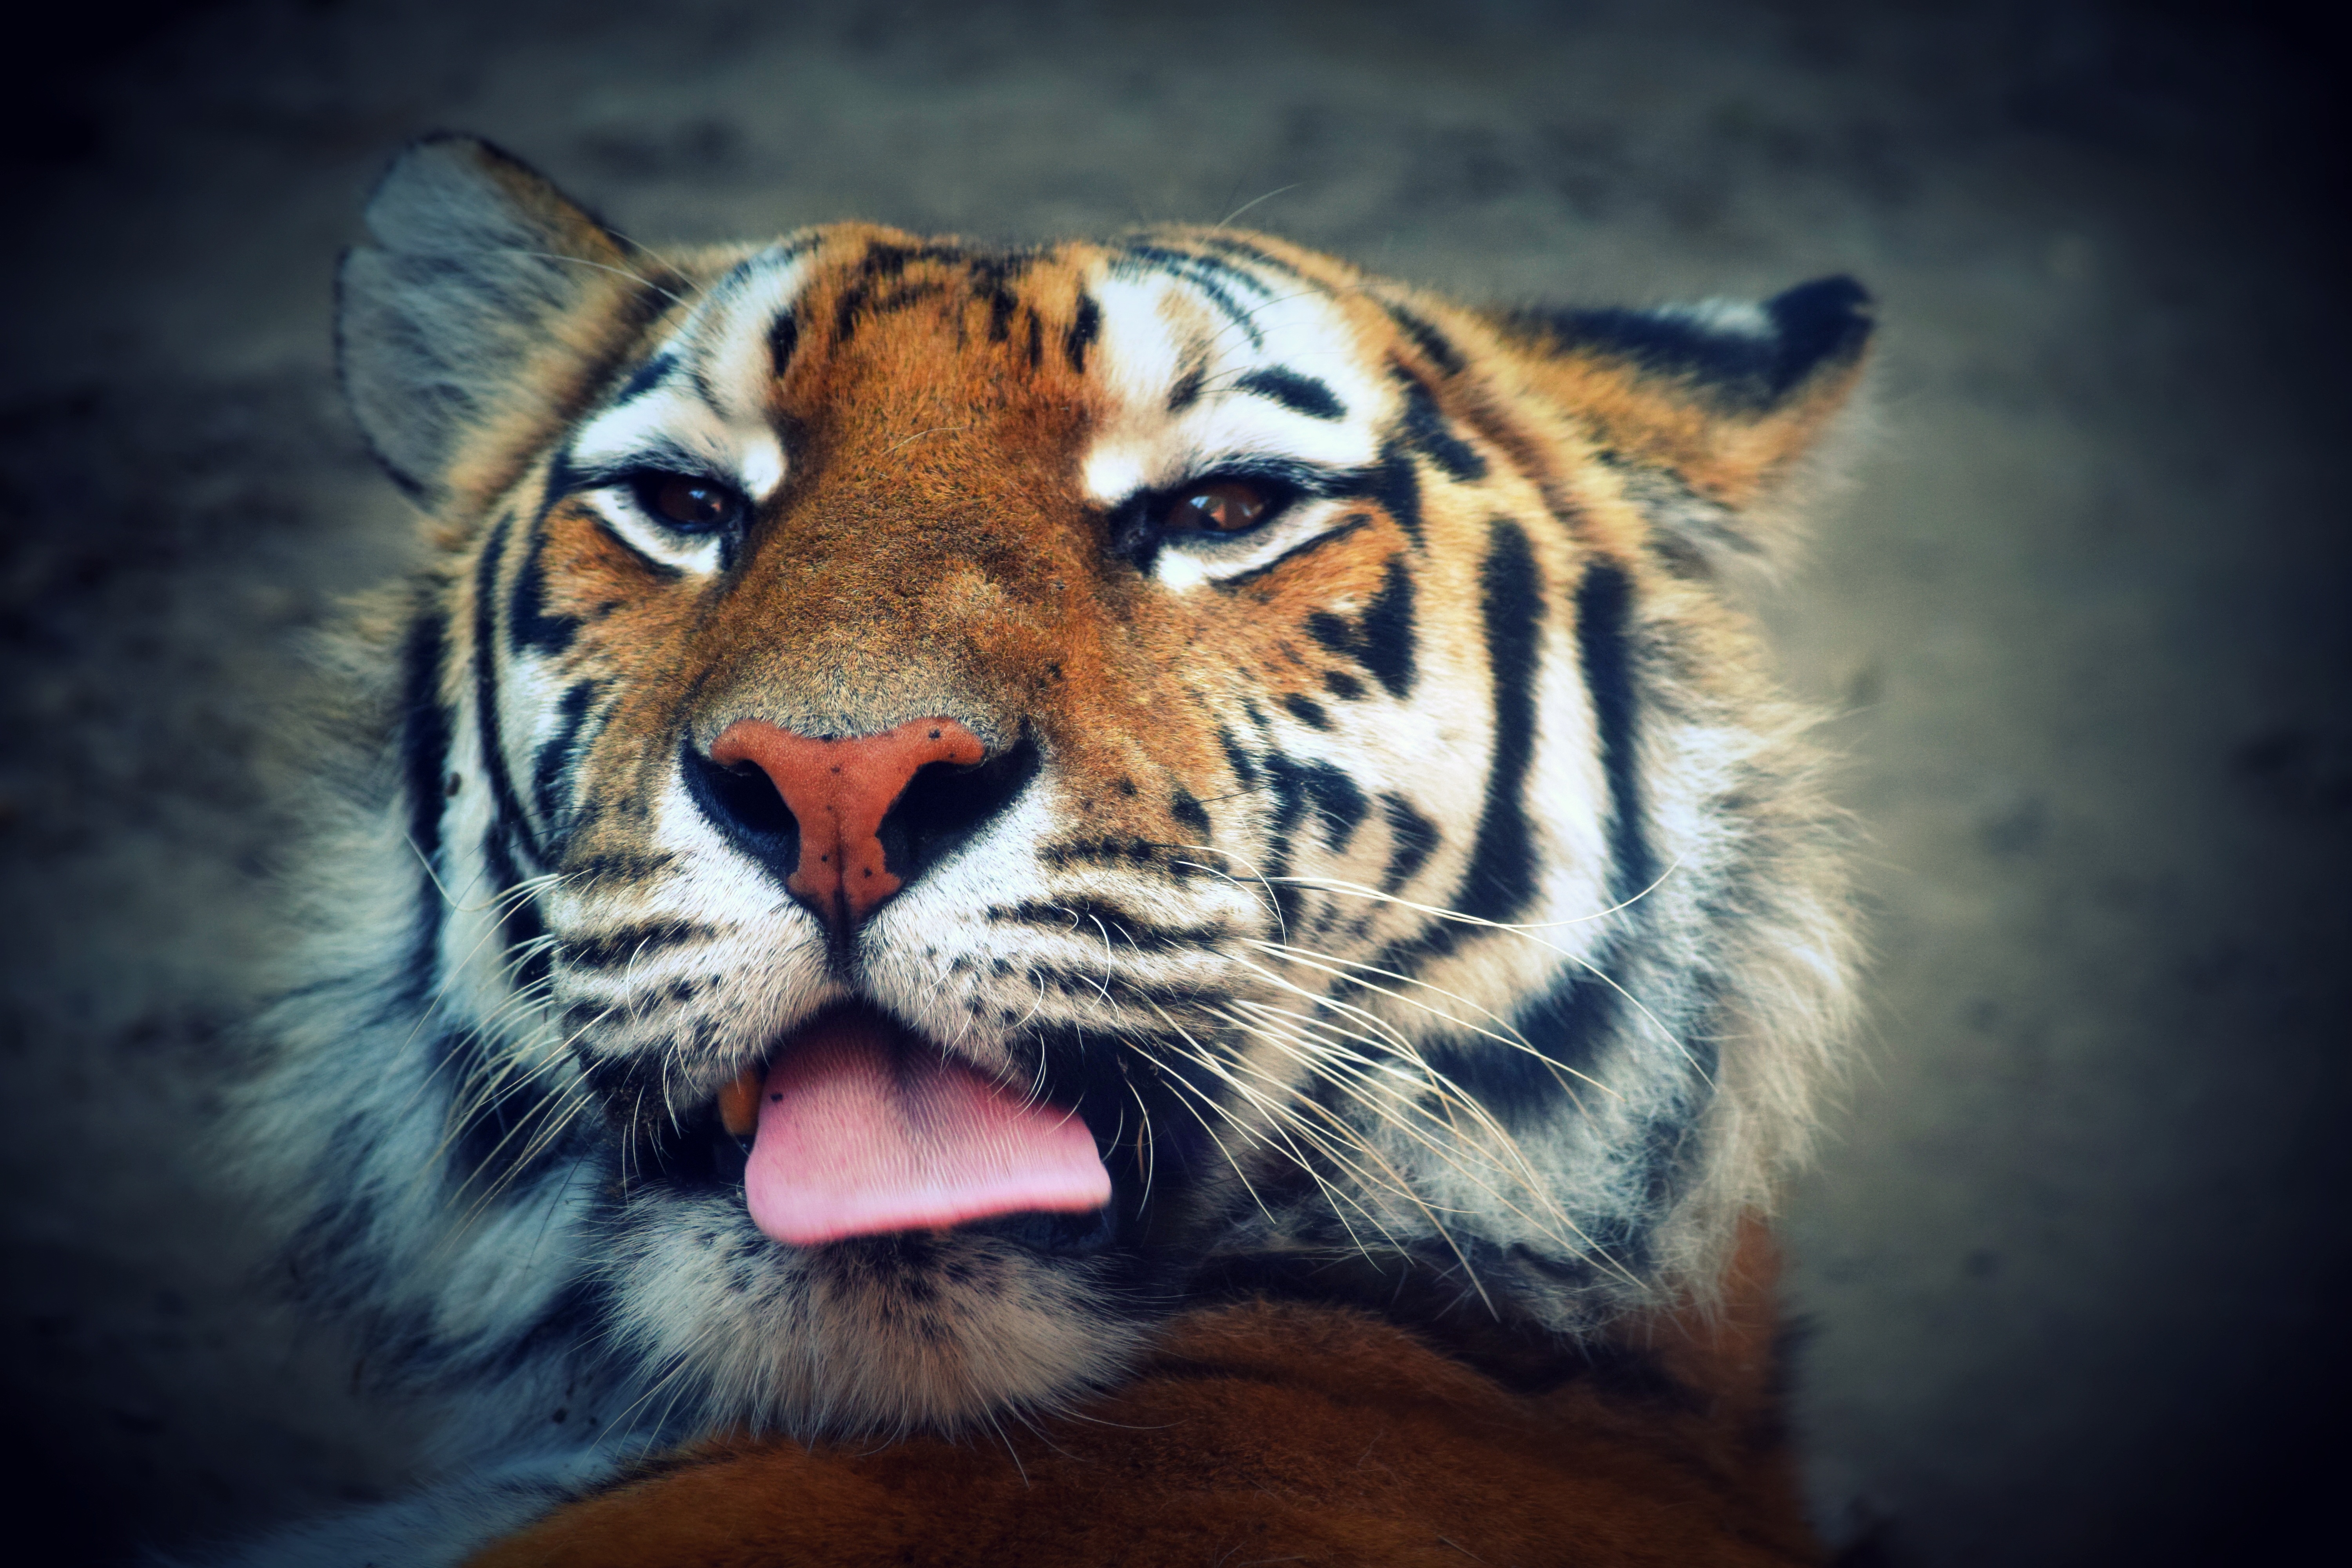
wildlife, feline, mammal, predator, fauna, close up, whiskers, tiger, vertebrate, language, big cats, cat like mammal